Huffmanela

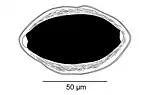
"Huffmanela ossicola", a species described only from its eggs

The life cycle of "Huffmanela huffmani", the only species from freshwater, has been elucidated in 2016; it includes amphipods as intermediate hosts.